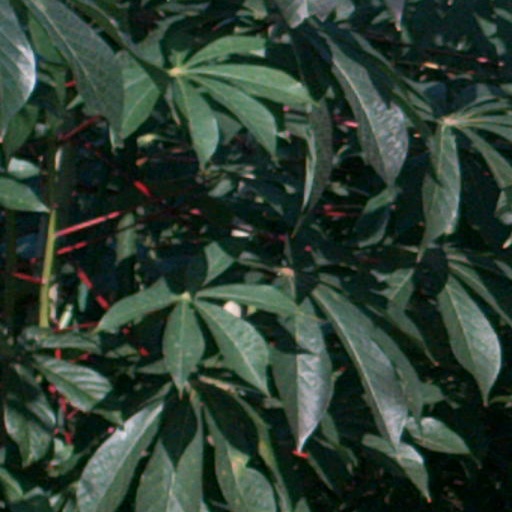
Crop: cassava